Willie Wiredhand

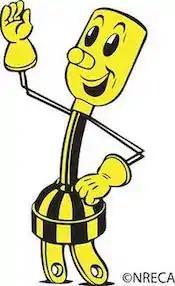
Willie Wiredhand, as designed by McLay

Willie Wiredhand is the cartoon mascot of the National Rural Electric Cooperative Association (NRECA), created in 1950 and still in use by co-op electricity companies. His figure consists of a lightbulb socket head, a wire torso, and a two-pronged power plug for his hips and legs. Willie was created as a rival for the corporate Reddy Kilowatt, which led to a lawsuit in 1956 alleging trademark infringement; the case was resolved in the NRECA's favor and Willie was granted his own trademark in 1957. The character has appeared in a wide range of advertising and merchandise, with a lull in popularity after the 1970s followed by a 2000s revival.